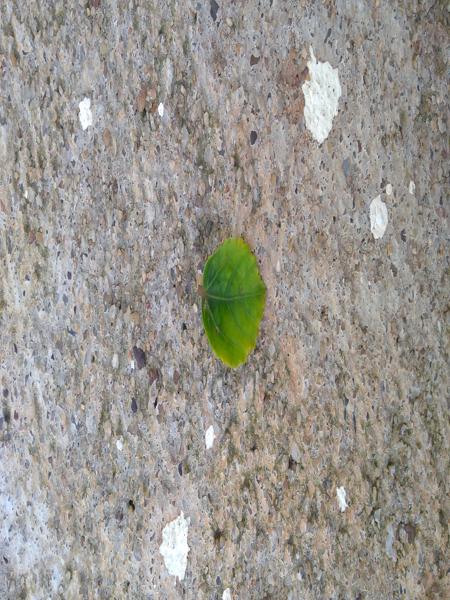
Plant: Hibiscus